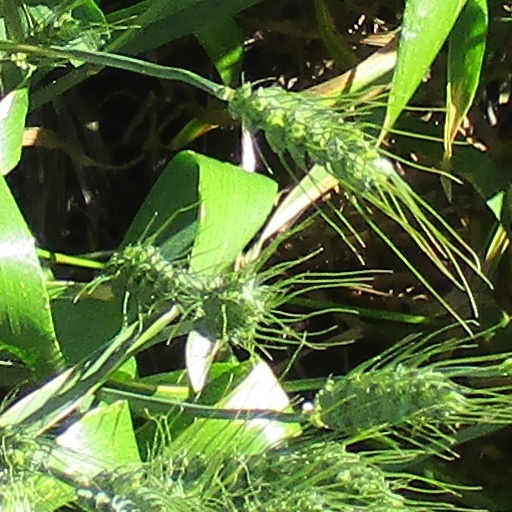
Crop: wheat